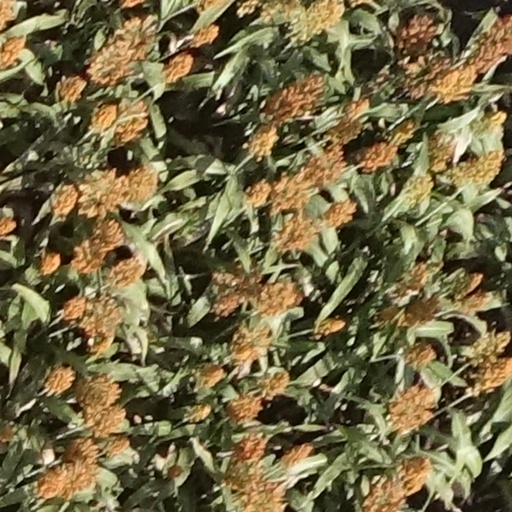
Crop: sorghum